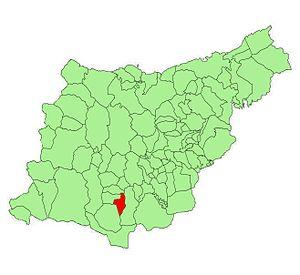
Segura est une commune du Guipuscoa dans la communauté autonome du Pays basque en Espagne.